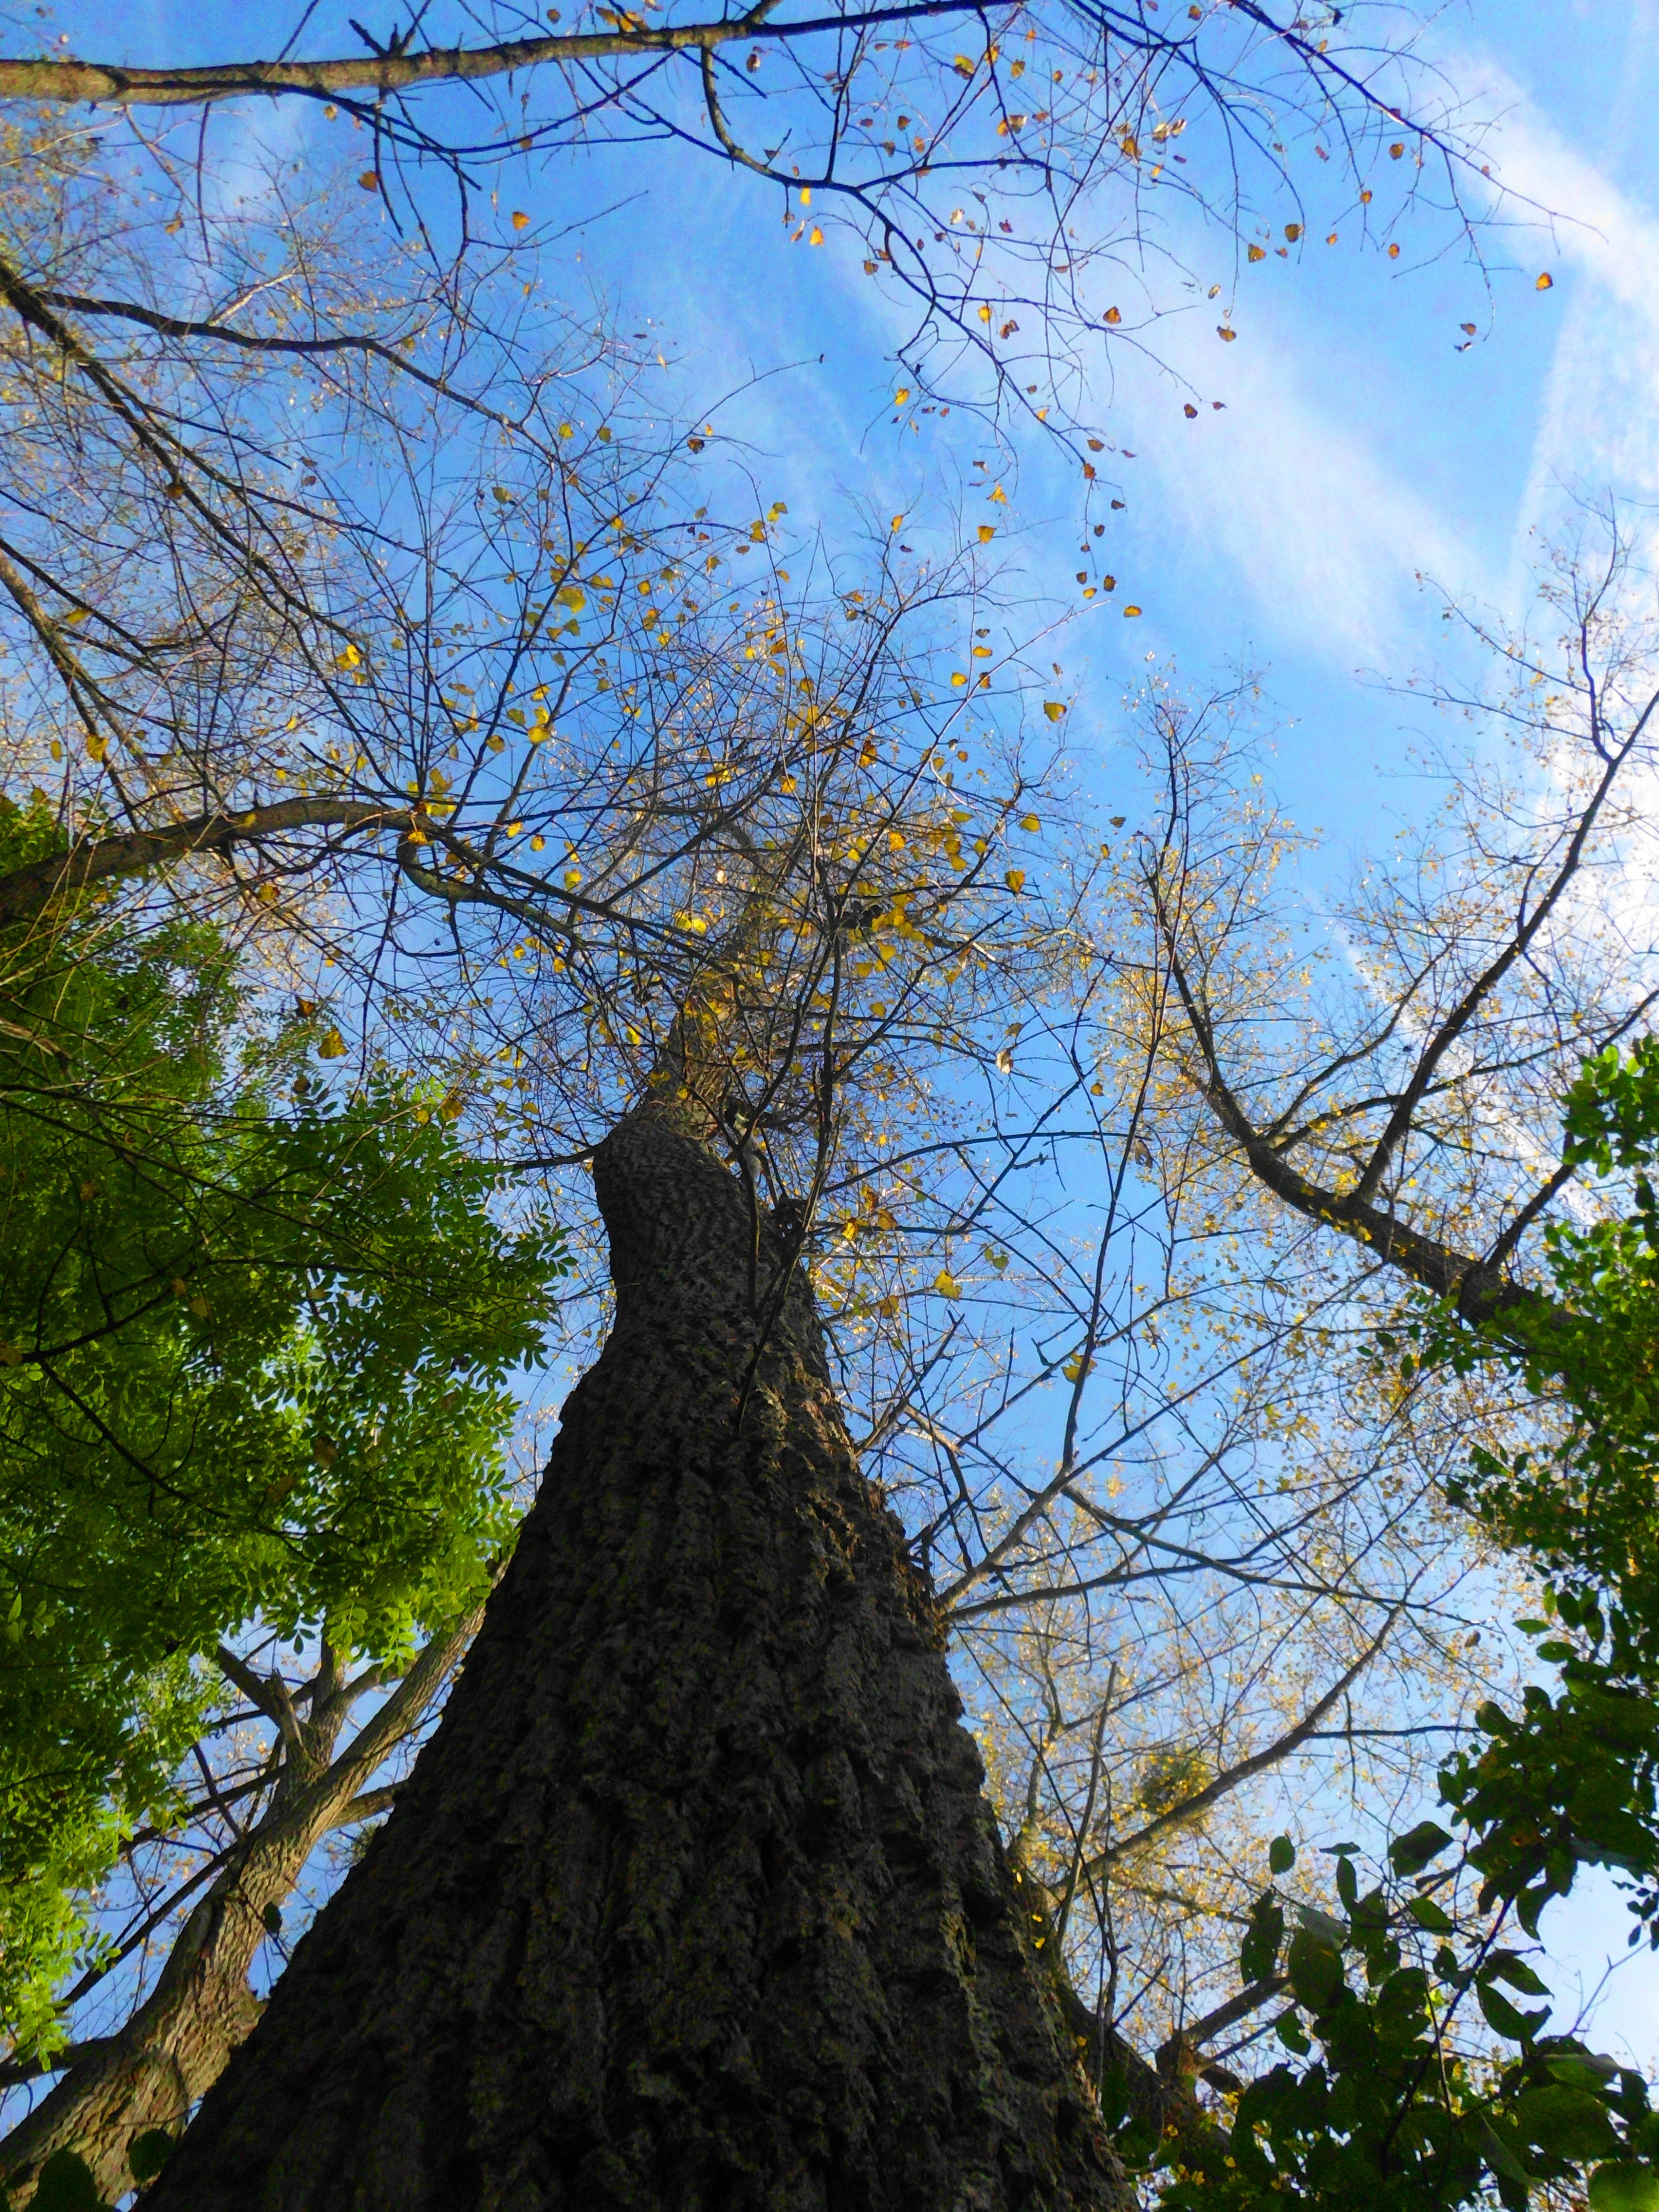
tree, nature, forest, branch, plant, sky, wood, sunlight, leaf, flower, trunk, log, high, grow, autumn, park, botany, flora, season, woodland, woody plant